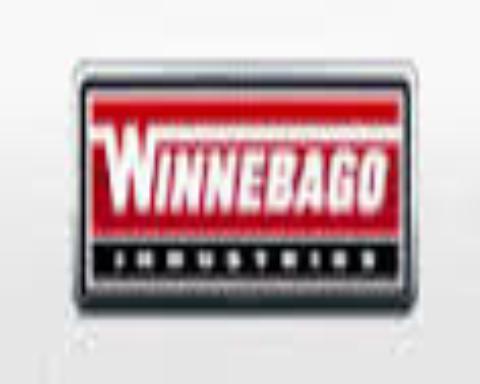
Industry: Others